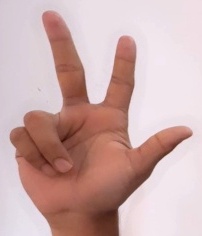
ASL sign: 3